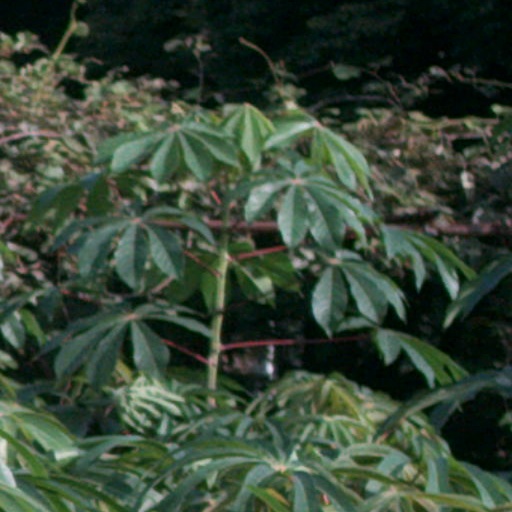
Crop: cassava